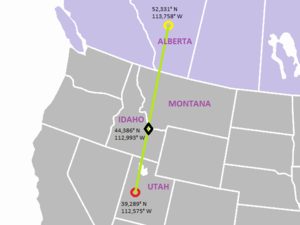
Le Grand bolide diurne de 1972 est un bolide rasant qui est passé à moins de 57 kilomètres de la surface de la Terre à 20 h 29 UTC le 10 août 1972. Il est entrée dans l'atmosphère terrestre à une vitesse de 15 km/s en plein jour au-dessus de l'Utah, et se dirigeant vers le nord, quittant l'atmosphère au-dessus de l'Alberta, au Canada. Il a été vu par de nombreuses personnes et enregistré sur film et par des capteurs spatiaux. Un témoin oculaire de l'événement, situé à Missoula, au Montana, a vu l'objet passer directement au-dessus de lui et a entendu un double bang supersonique. La traînée de fumée a persisté dans l'atmosphère pendant plusieurs minutes.